Radio Killer

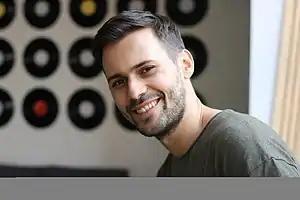
Damixie in studio

Radio Killer was a Romanian dance-pop and Eurodance music group. Their debut single was released in 2009 and is called "Voila". It was the most broadcast song in Romania and Russia of that year. The name "Radio Killer" comes from the fact that "radio killer" means "hit" in US slang; Radio Killer intended all its songs to be hits.